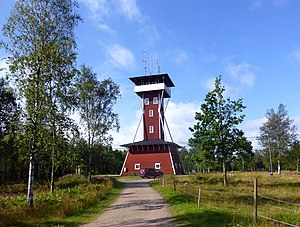
Kinnekulle (bjerg)
Udsigtstårnet på Kinnekulle
Udsigtstårnet på toppen af Kinnekulle , i Götene kommun i landskapet Västergötland i Sverige.
Kinnekulle er et bjerg og bjergområde ved Vänerns sydøstlige bred i Götene kommun i landskapet Västergötland i Sverige.